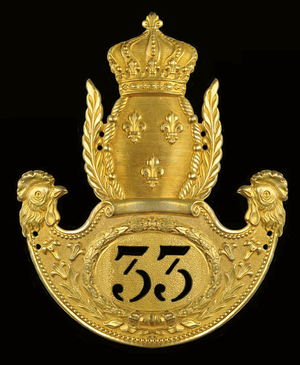
Insigne de czako d'un officier royale du 33e régiment d'infanterie aprés 1915